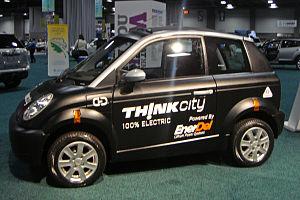
La Th!nk City est un véhicule électrique. C'est une automobile citadine ou périurbaine qui a été produite par le constructeur norvégien Th!nk Global grâce à l’aide de son partenaire industriel Valmet Automotive, basé en Finlande. C'est une petite voiture biplace, voire 2 + 2 dans certains pays, qui est capable de rouler sur route et autoroute. Ce véhicule a été fabriqué de 2008 à 2012. Il dispose d’une vitesse de pointe de 110 km/h et d’une autonomie de 160 km, à sa sortie d'usine, sur une charge complète.